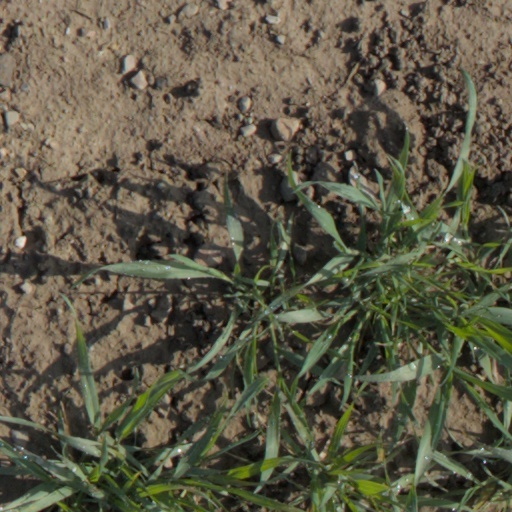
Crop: wheat